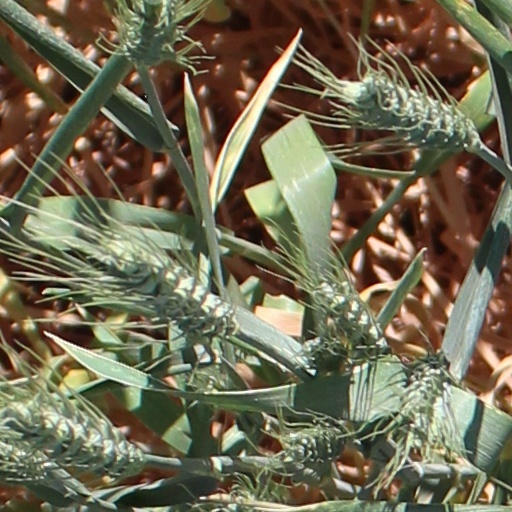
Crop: wheat